Porthcurno

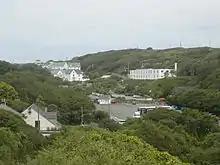
Porthcurno Valley looking north showing the car park and a few of the former Engineering College buildings.

Porthcurno is unusually well known for its size because of its history as a major international submarine communications cable station. In the late nineteenth century, the remote beach at Porthcurno became internationally famous as the British termination of early submarine telegraph cables, the first of which was landed in 1870, part of an early international link stretching from the UK to India, which was then a British colony. Porthcurno was chosen in preference to the busy port of Falmouth because of the reduced risk of damage to the cables caused by ships' anchors. In 1872, the Eastern Telegraph Company (ETC) Limited was formed which took over the operation of the cables and built a cable office in Porthcurno valley. The concrete cable hut, where the cable shore ends were connected to their respective landlines, is a listed building and still stands at the top of the beach. ETC and its cable operations expanded through the late nineteenth and early twentieth centuries, in 1928 to merge with Marconi's Wireless Telegraph Company Limited to form Imperial and International Communications Limited which was renamed Cable and Wireless Limited in 1934. Cable and Wireless Limited was a predecessor company of Cable & Wireless Worldwide and Cable & Wireless Communications.